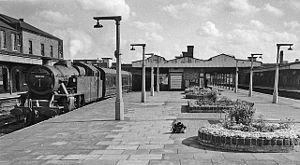
Willesden Junction est une station du métro de Londres.